Gao Xingjian

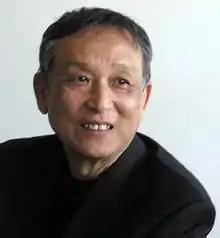
Gao Xingjian in 2008

In 1977 Gao worked for the Committee of Foreign Relationship, Chinese Association of Writers. In May 1979, he visited Paris with a group of Chinese writers including Ba Jin. In 1980, Gao became a screenwriter and playwright for the Beijing People's Art Theatre.